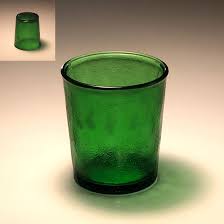
Label: glass